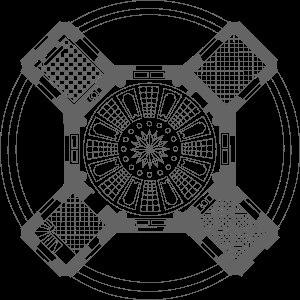
Le Pavillon français est une fabrique de jardin construite pour Louis XV et Madame de Pompadour par Ange-Jacques Gabriel au sein du Jardin français du Petit Trianon, dans le parc du château de Versailles.